Alison Moyet

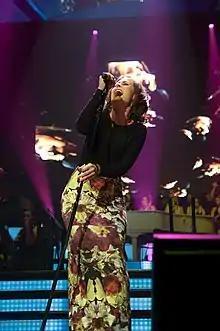
Moyet performing in Hanover, Germany, in 2011

Geneviève Alison Jane Ballard (born 18 June 1961), formerly known as Alf, is an English singer. Noted for her powerful bluesy contralto voice, she came to prominence as a member of the synth-pop duo Yazoo (known as Yaz in North America), but has since mainly worked as a solo artist.